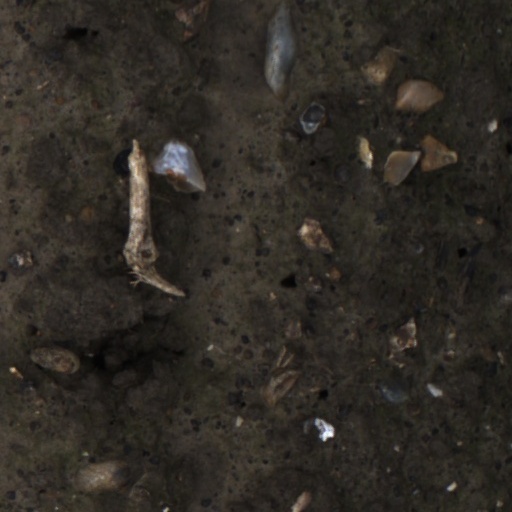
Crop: wheat